Barry Sherman

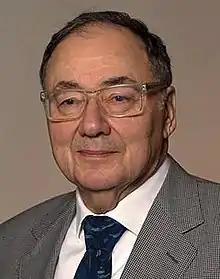
Sherman in 2017

Bernard Charles "Barry" Sherman, (February 25, 1942 – December 13, 2017) was a Canadian businessman and philanthropist who was chairman and CEO of Apotex Inc. With an estimated net worth of US$3.2 billion at the time of his death, according to "Forbes", Sherman was the 12th-wealthiest man in Canada. Another publication, "Canadian Business", stated his fortune at CA$4.77 billion, ranking him the 15th richest man in Canada.